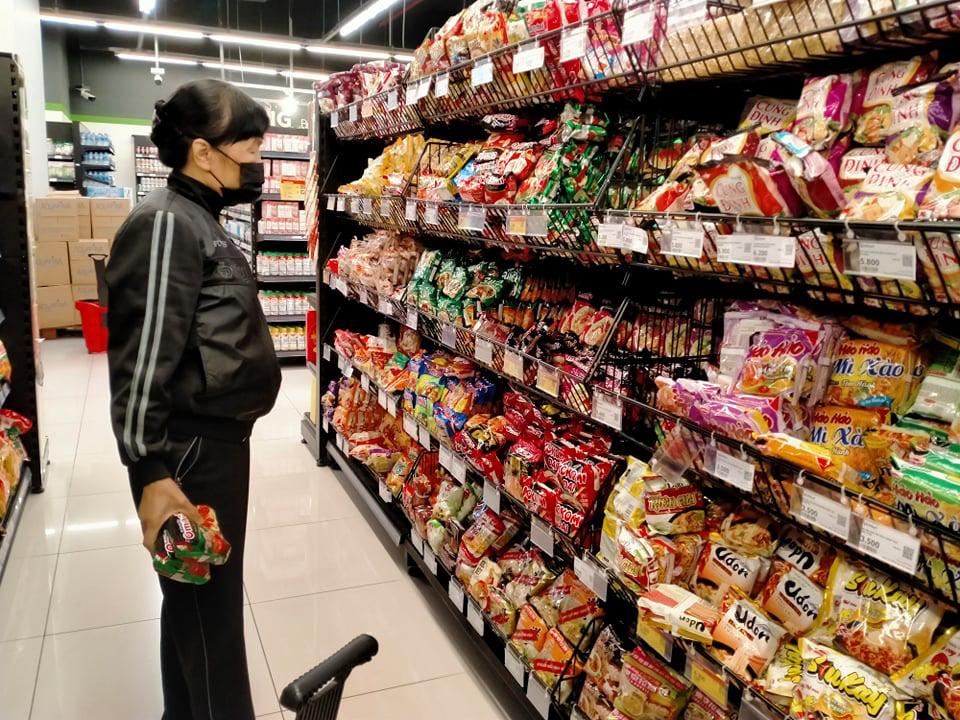
người phụ nữ đang nhìn vào kệ hàng mì tôm